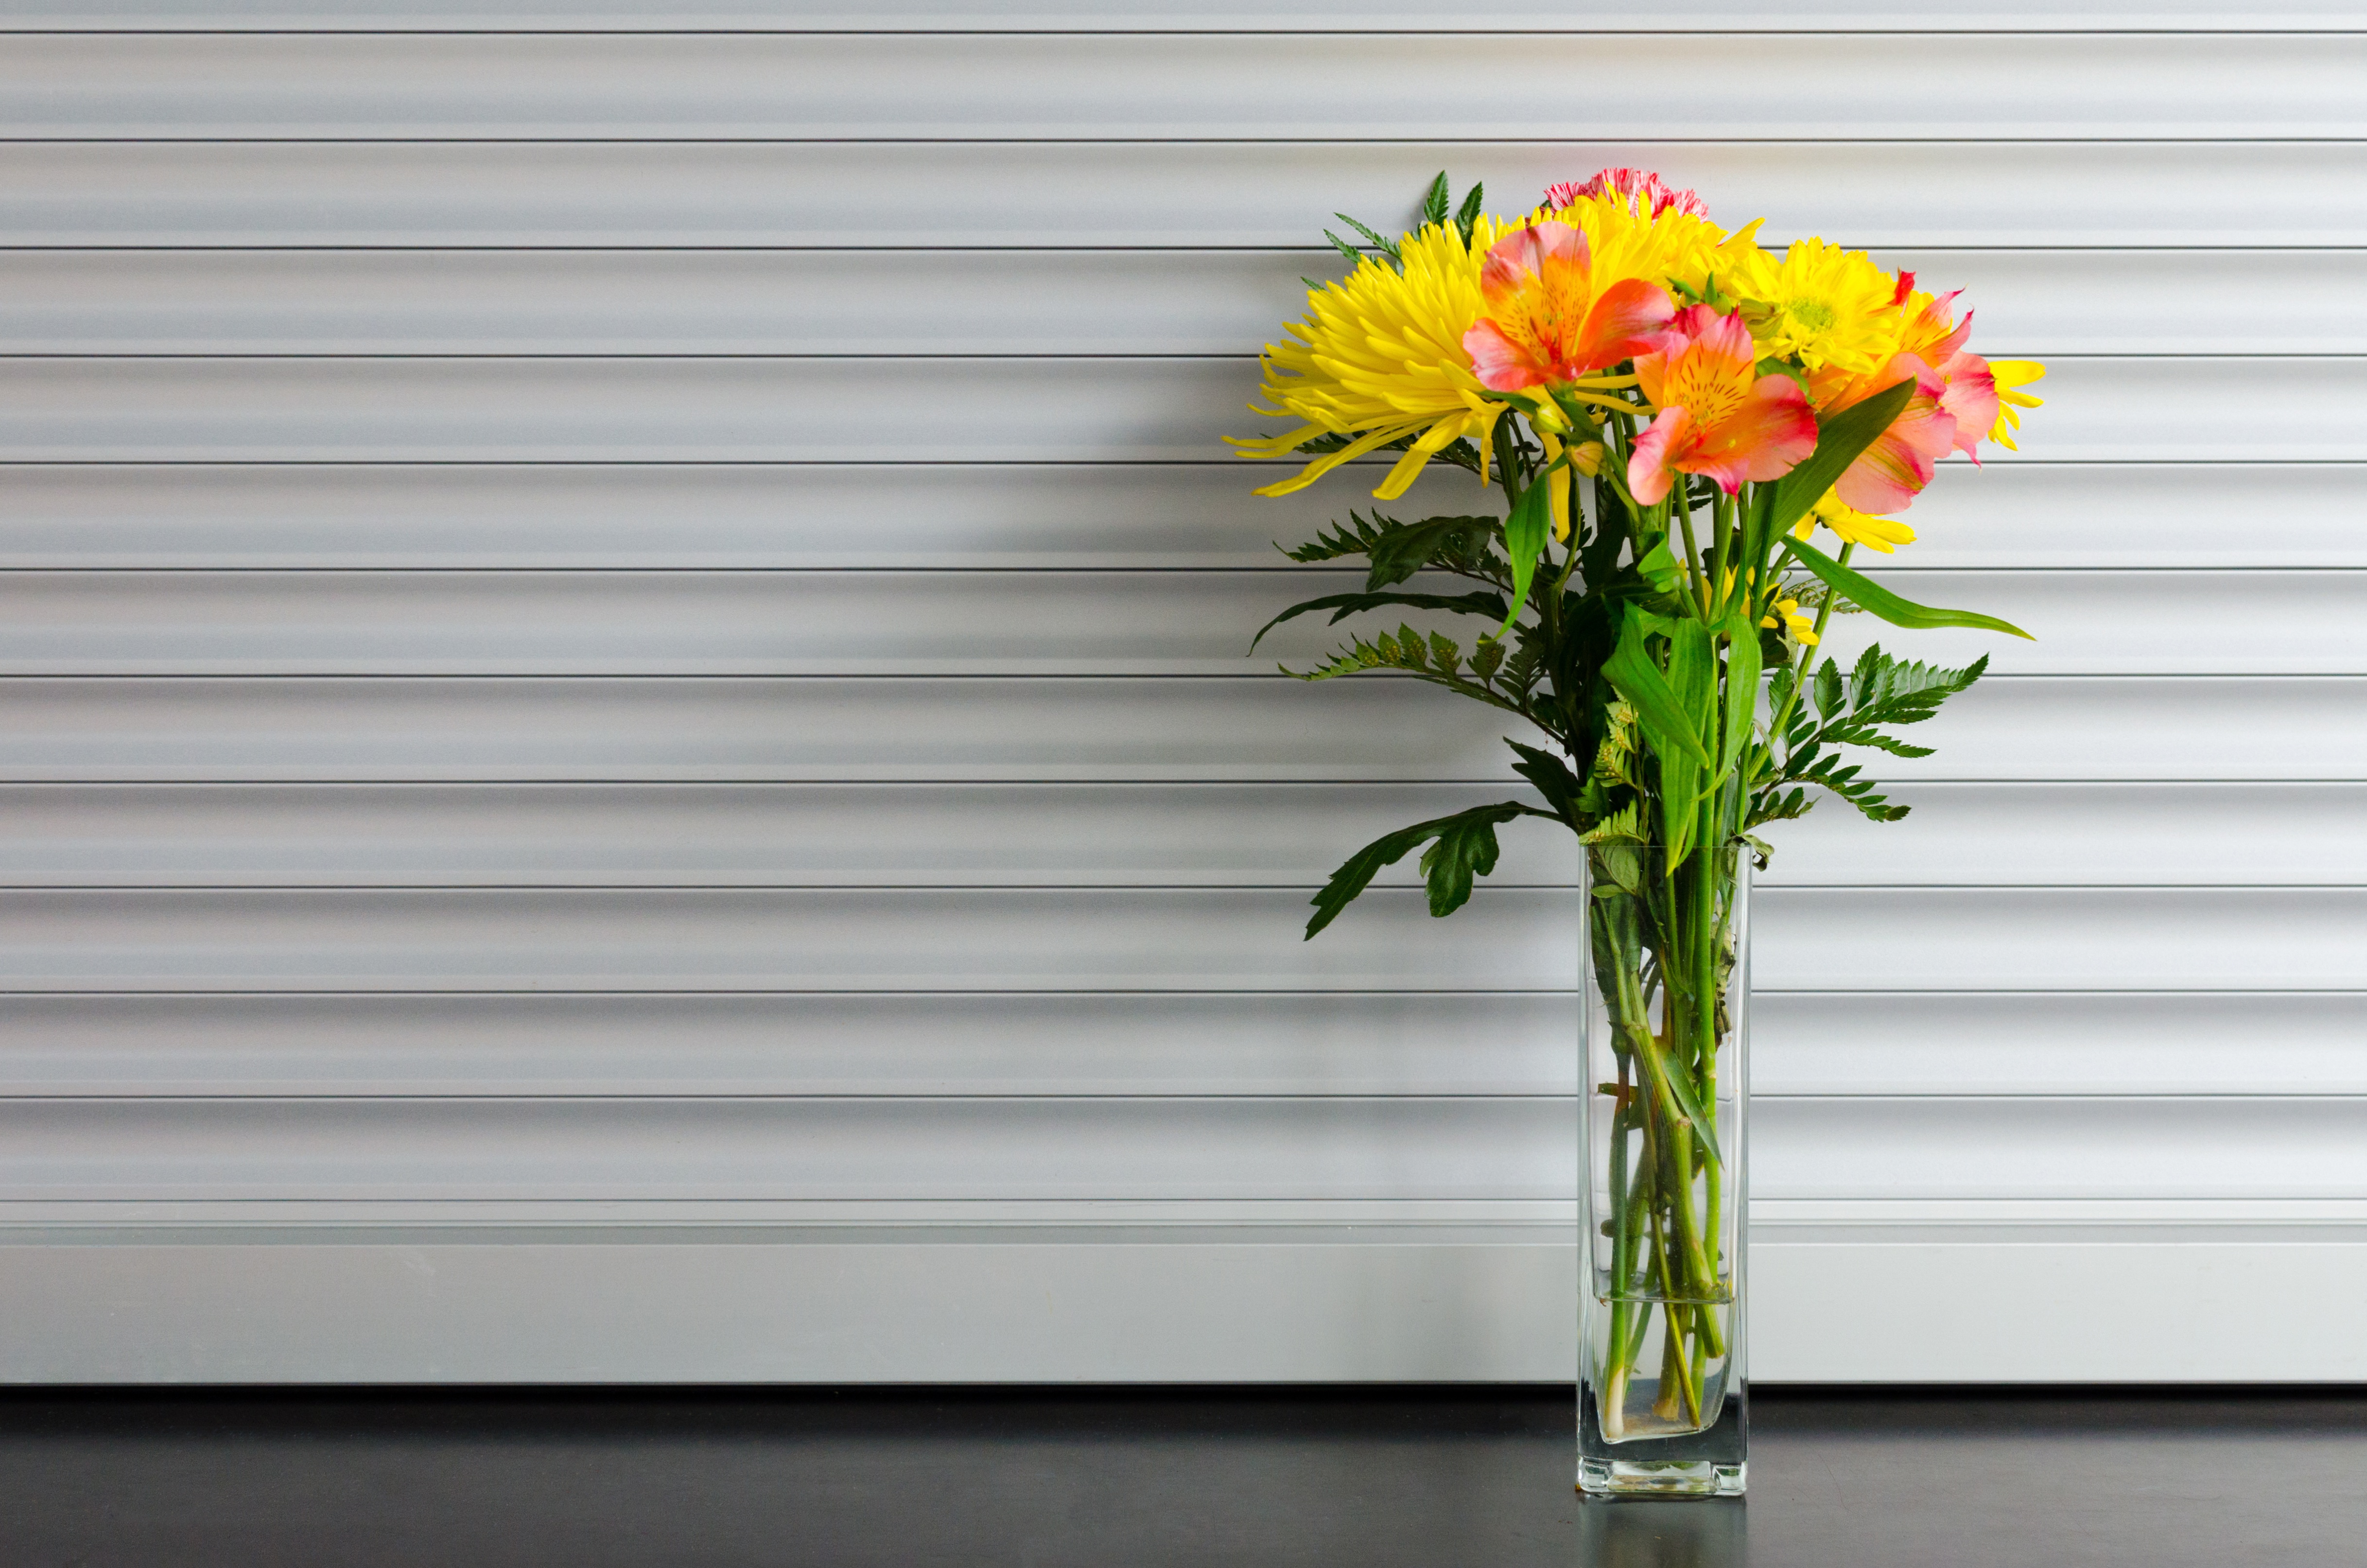
plant, flower, floral, vase, green, yellow, interior design, floristry, flower bouquet, cut flowers, floral design, window covering, flower arranging